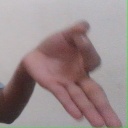
अक्षर: ज्ञ